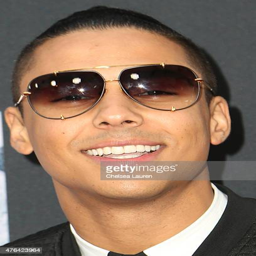
pop artist arrives at the festival premiere